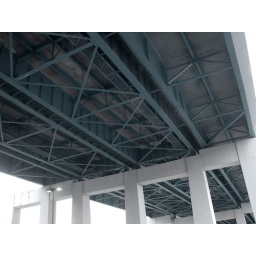
I'm standing under the P.R. Olgiati bridge in Chattanooga, which carries US 27 over the Tennessee River.